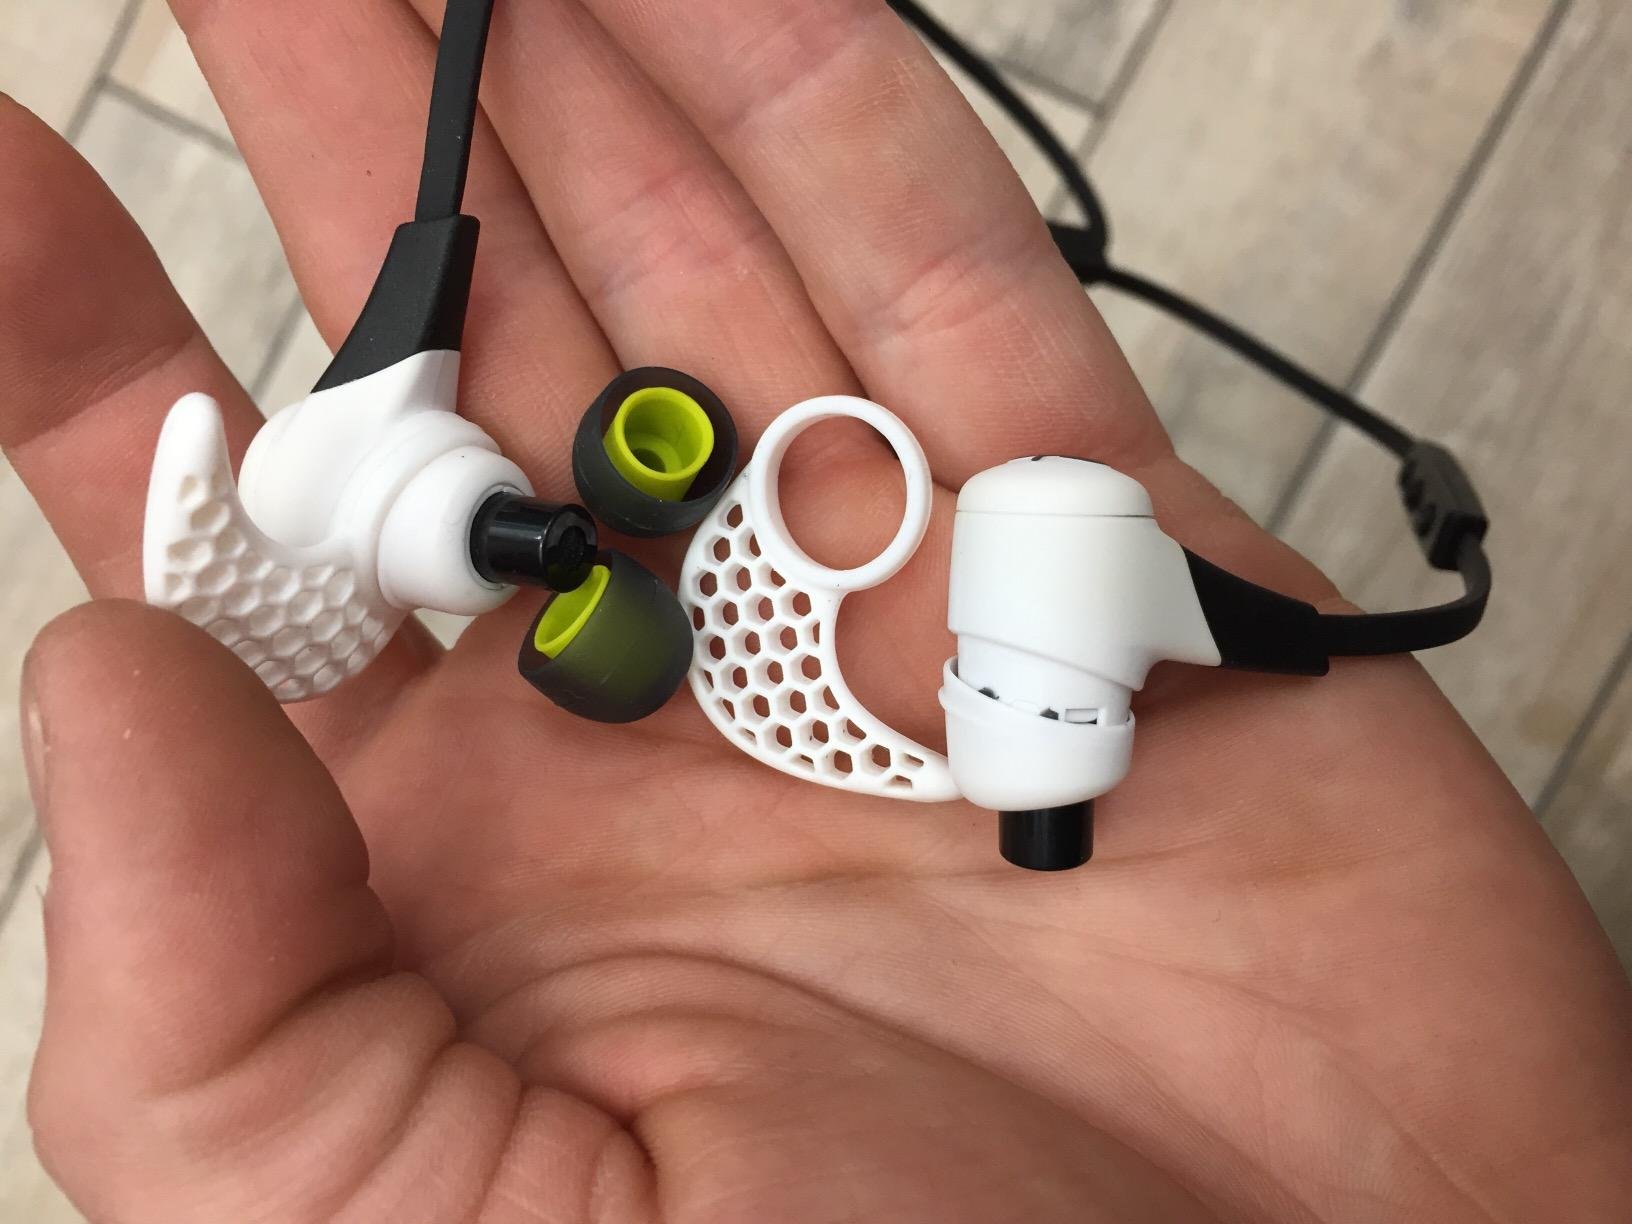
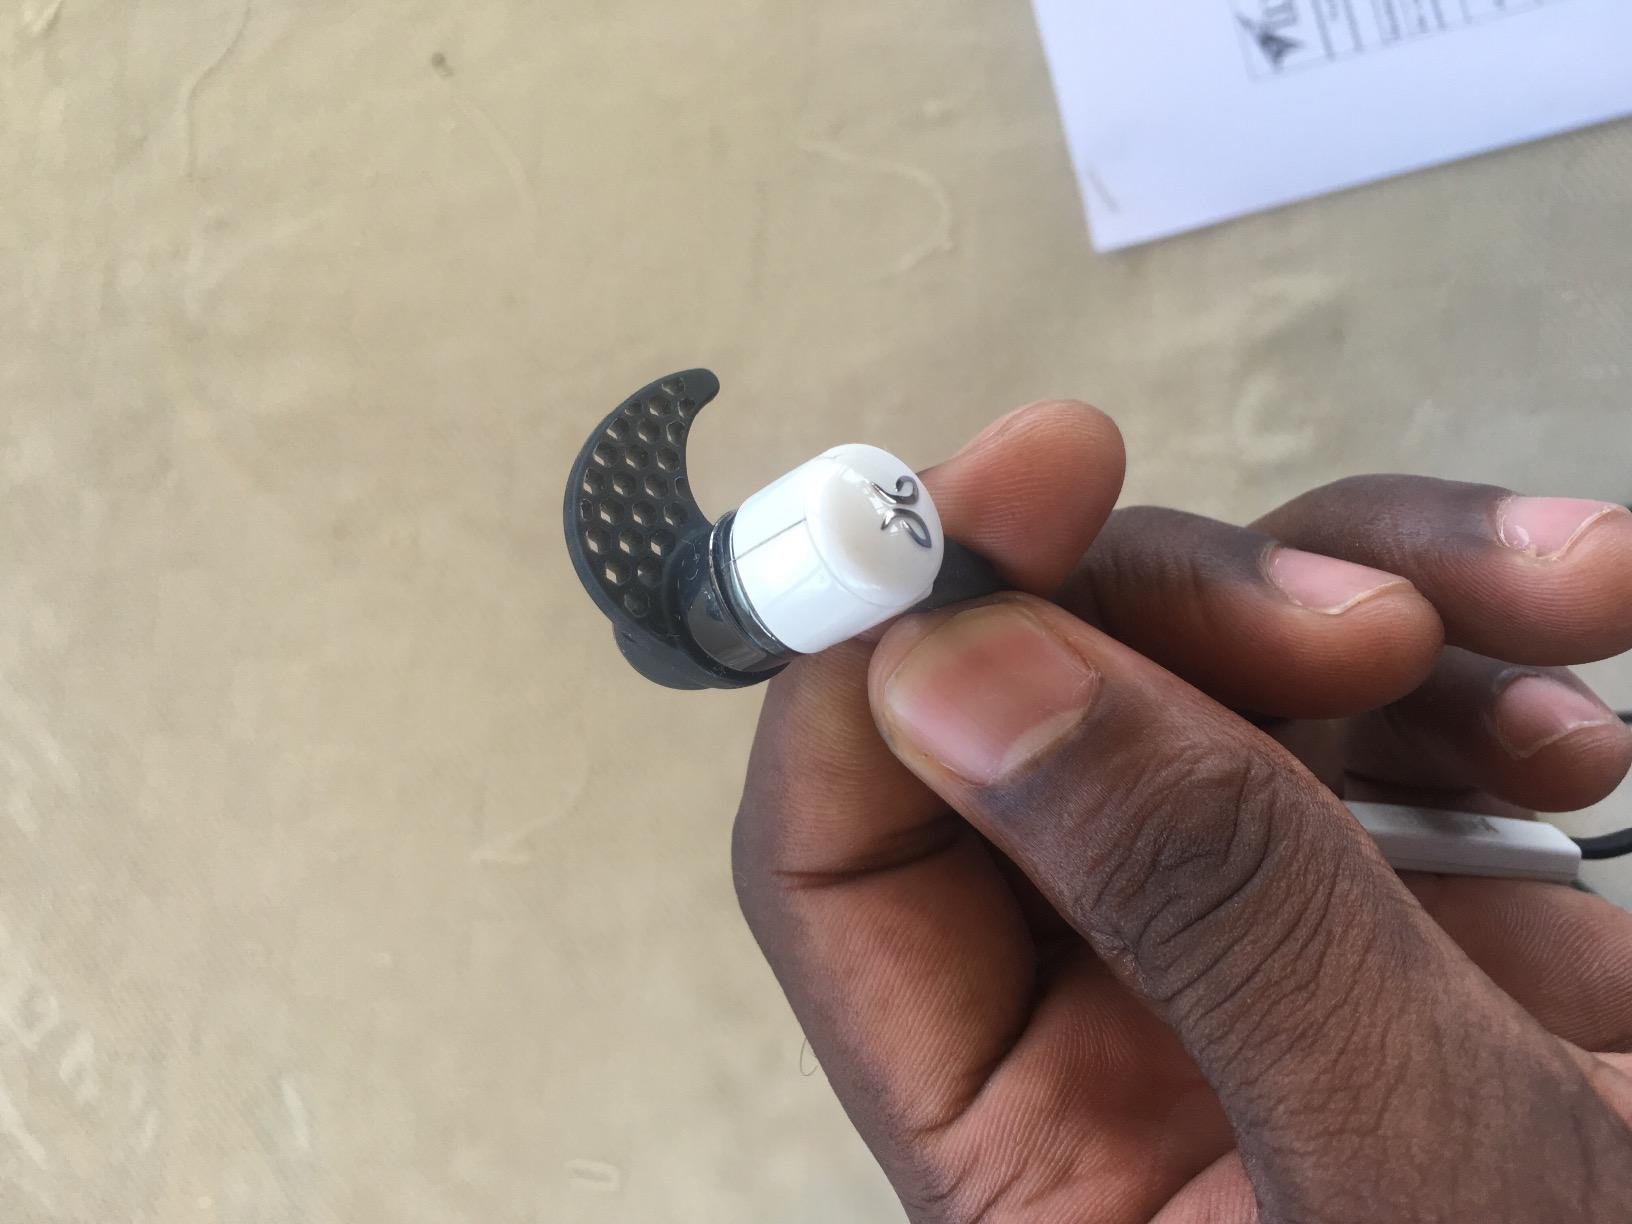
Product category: headphones
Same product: no